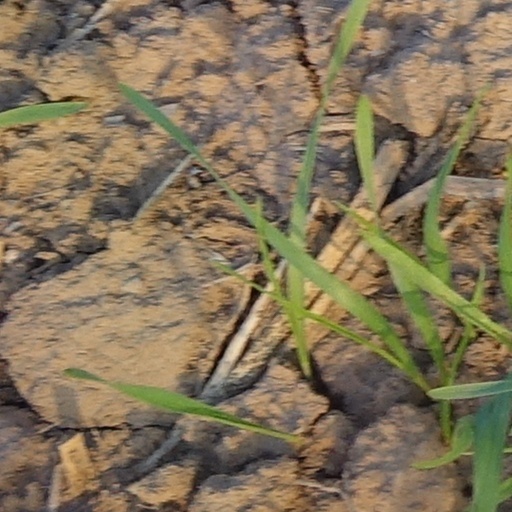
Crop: wheat